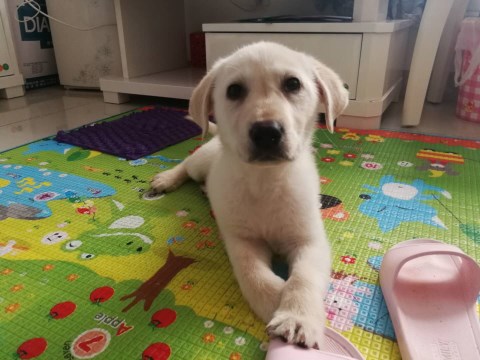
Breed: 3580-n000122-Labrador_retriever